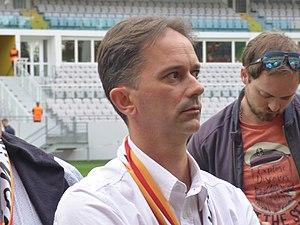
Sylvain Robert avant le match Lens / Sochaux, comptant pour la septième journée du championnat de France de football de Ligue 2, le 15 septembre 2018.
Cet article dresse une liste par ordre de mandat des maires de Lens.